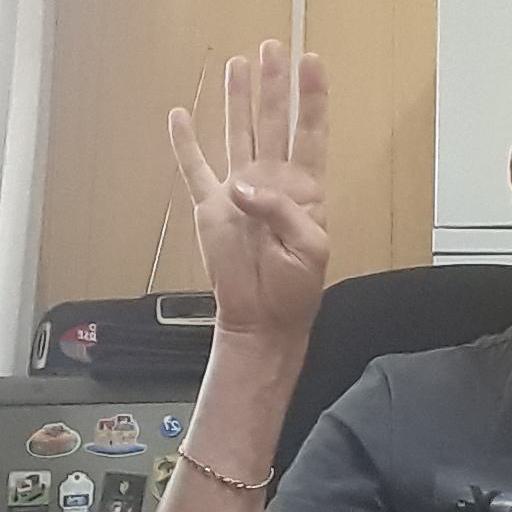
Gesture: four